Central Lowlands

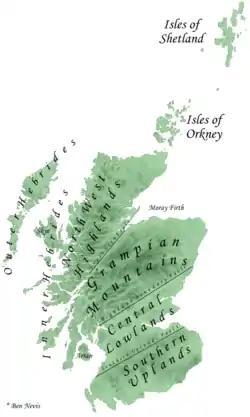
The main geographical divisions of Scotland

The Central Lowlands, sometimes called the Midland Valley or Central Valley, is a geologically defined area of relatively low-lying land in southern Scotland. It consists of a rift valley between the Highland Boundary Fault to the north and the Southern Uplands Fault to the south. The Central Lowlands are one of the three main geographical sub-divisions of Scotland, the other two being the Highlands and Islands which lie to the north, northwest and the Southern Uplands, which lie south of the associated second fault line. It is the most populated of Scotland’s three geographical regions.